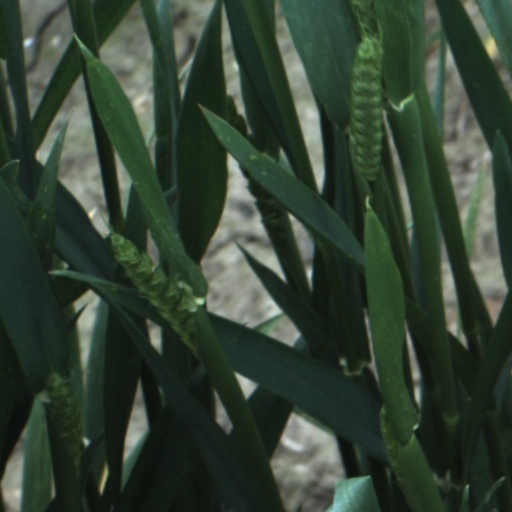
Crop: wheat